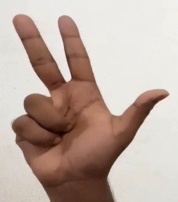
ASL sign: 3